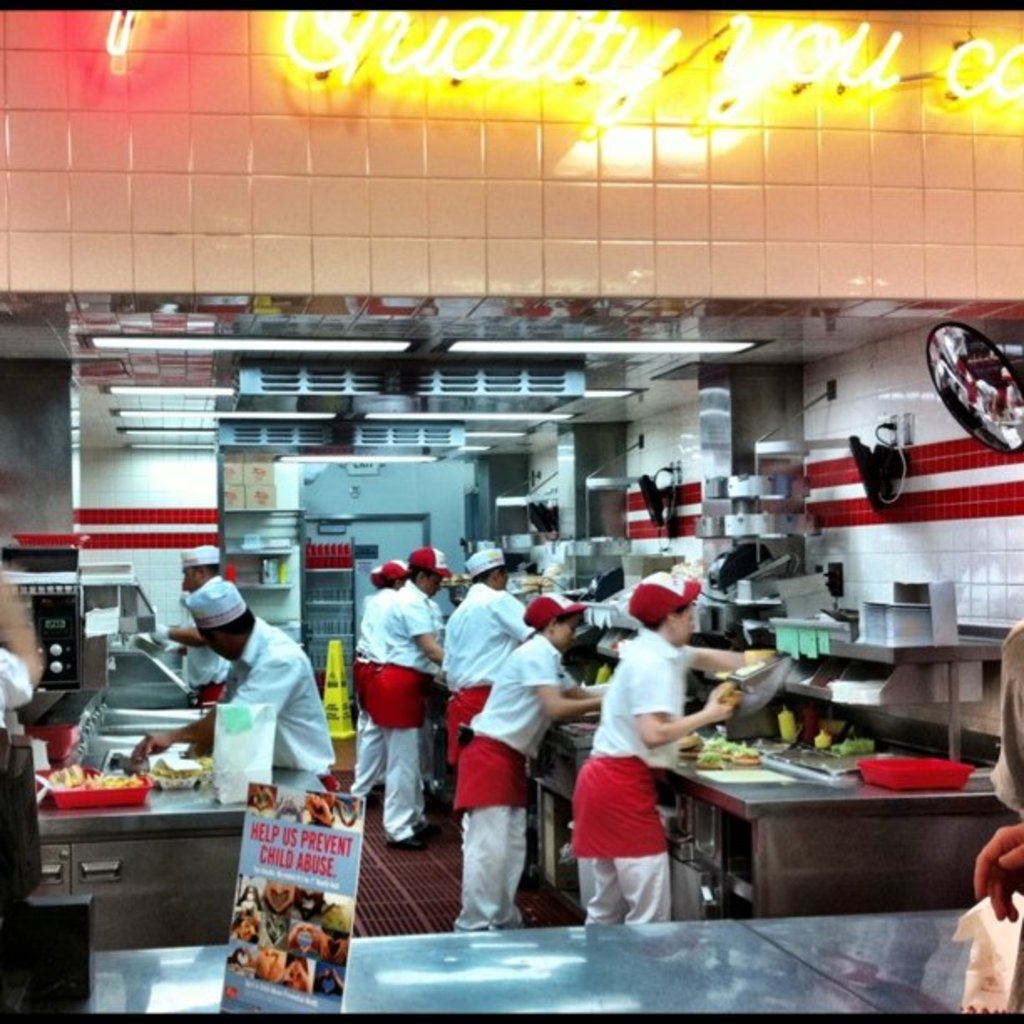
Label: others